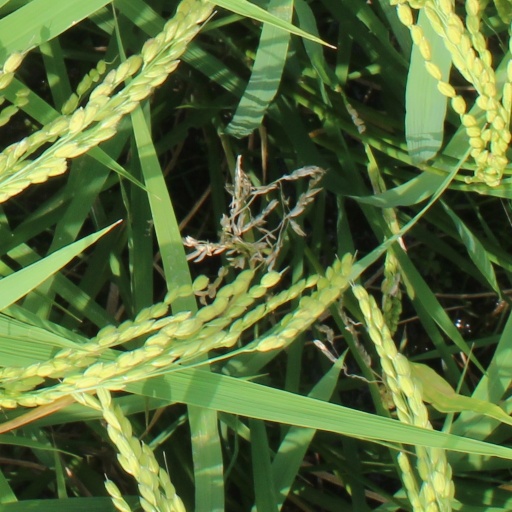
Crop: rice